Women in Georgia (country)

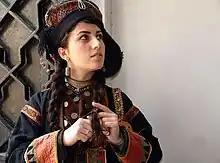
A Georgian woman wearing a national costume

Women in Georgia live in a society which has been changing over the centuries, where, after decades of Soviet regime, from the 1990s onwards, the culture has seen rapid social changes and new emerging values, but has also been affected by economic instability.